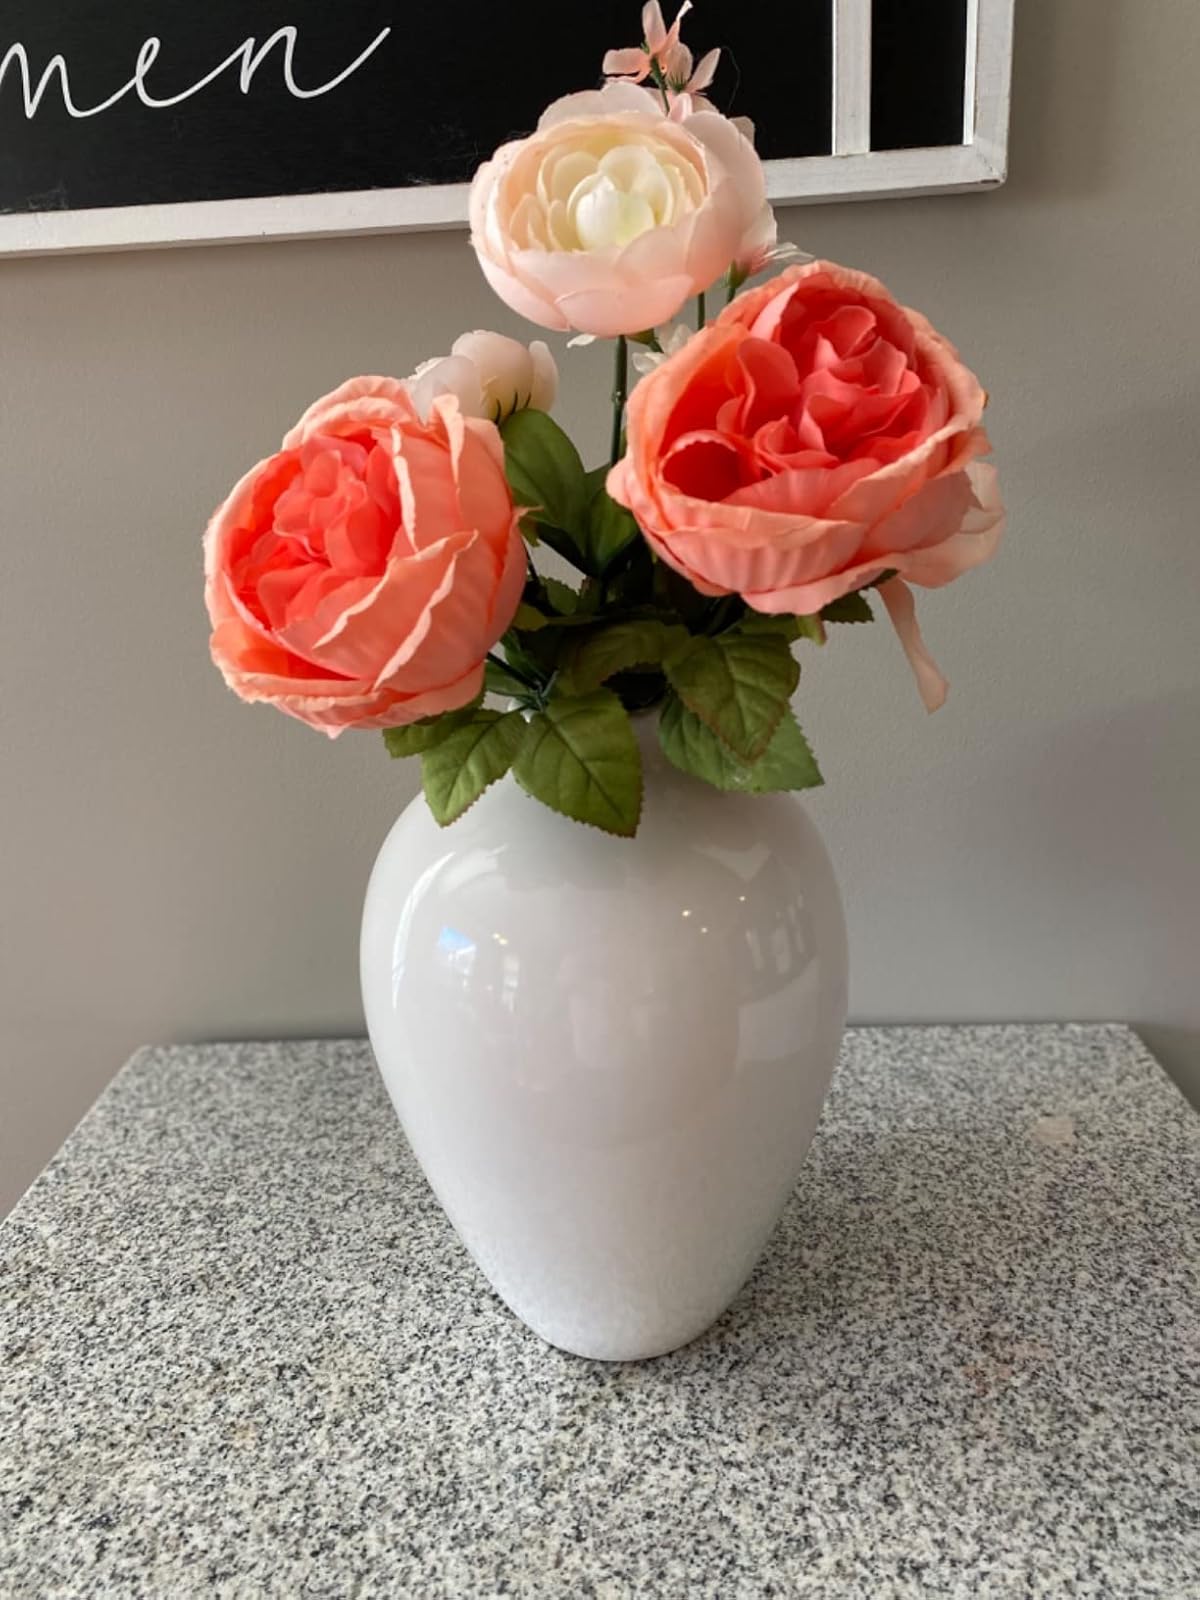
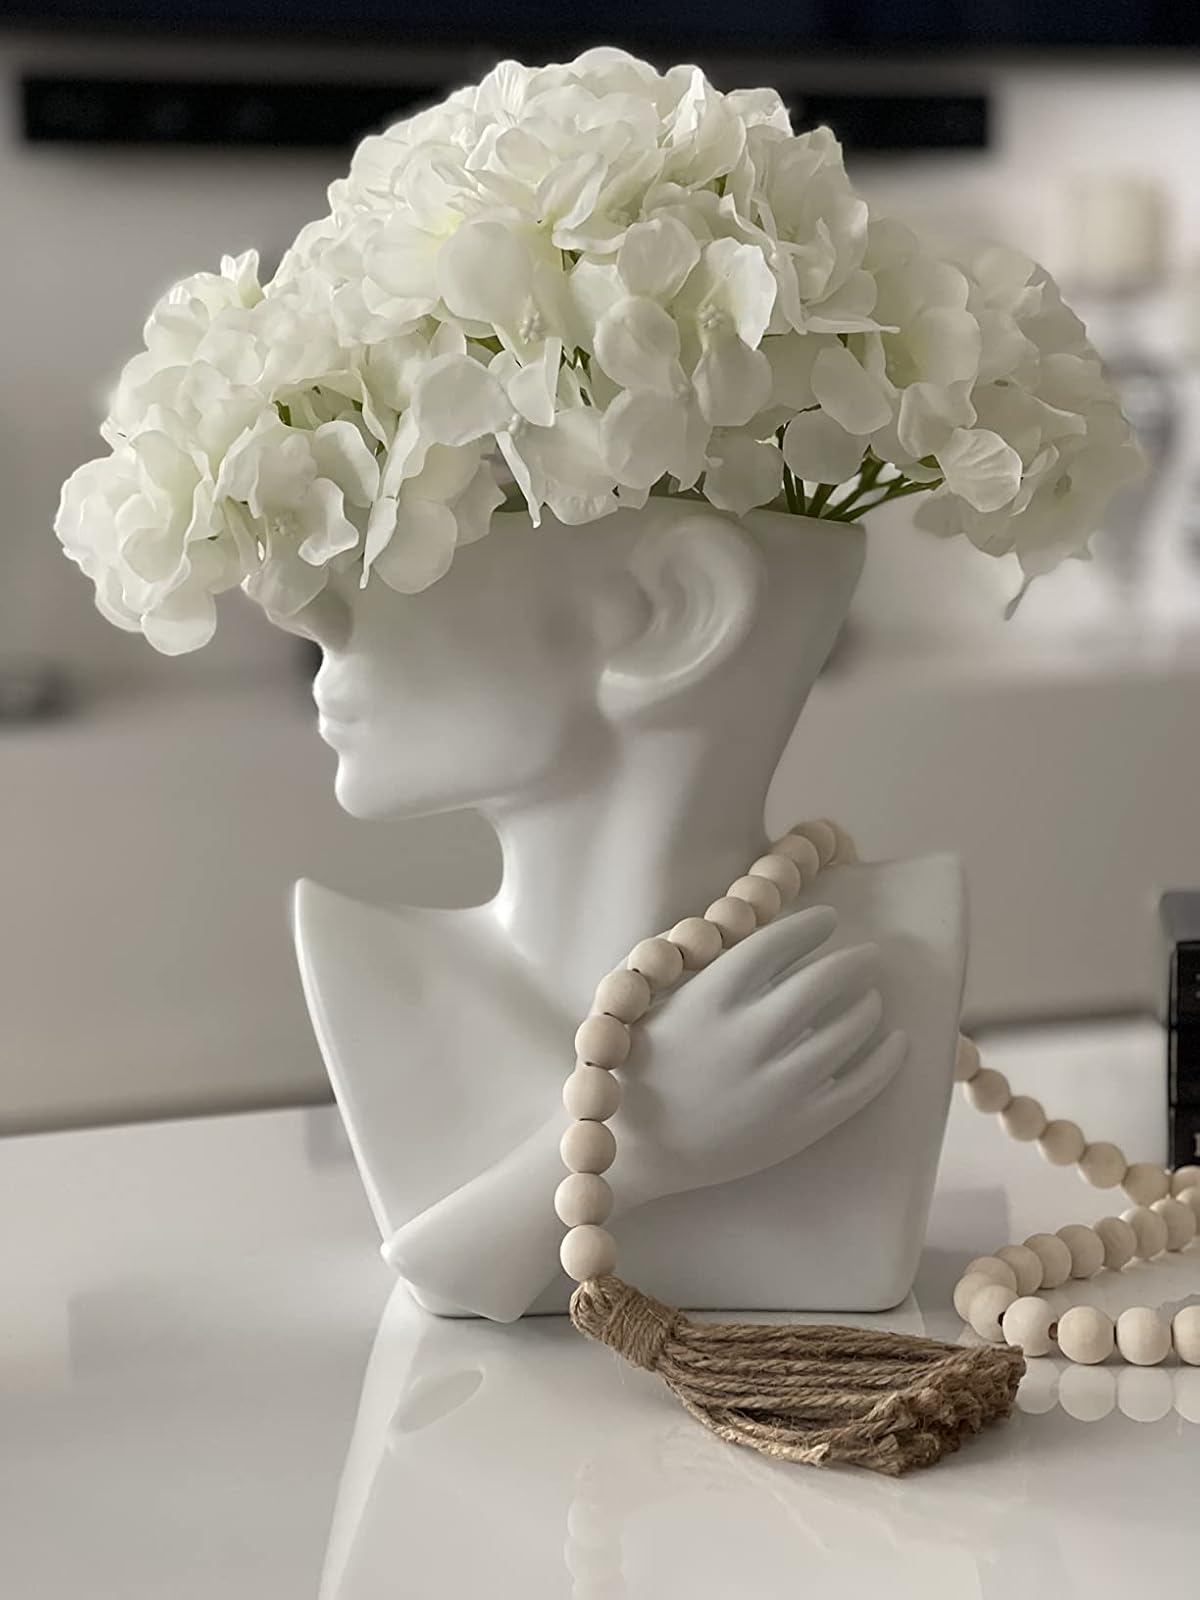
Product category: vase
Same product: no